Agriculture in North Macedonia

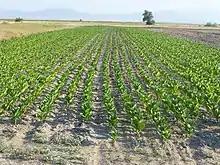
Tobacco growing in a field near Krivogaštani

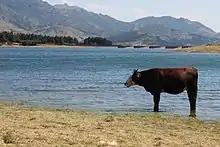
A cow on the edge of Lake Prilep

The first inhabitants of what is now North Macedonia arrived during the Neolithic period, and practised agriculture. The history of farming in the country, however, was very little documented up until the Ottoman invasion in the 14th century.